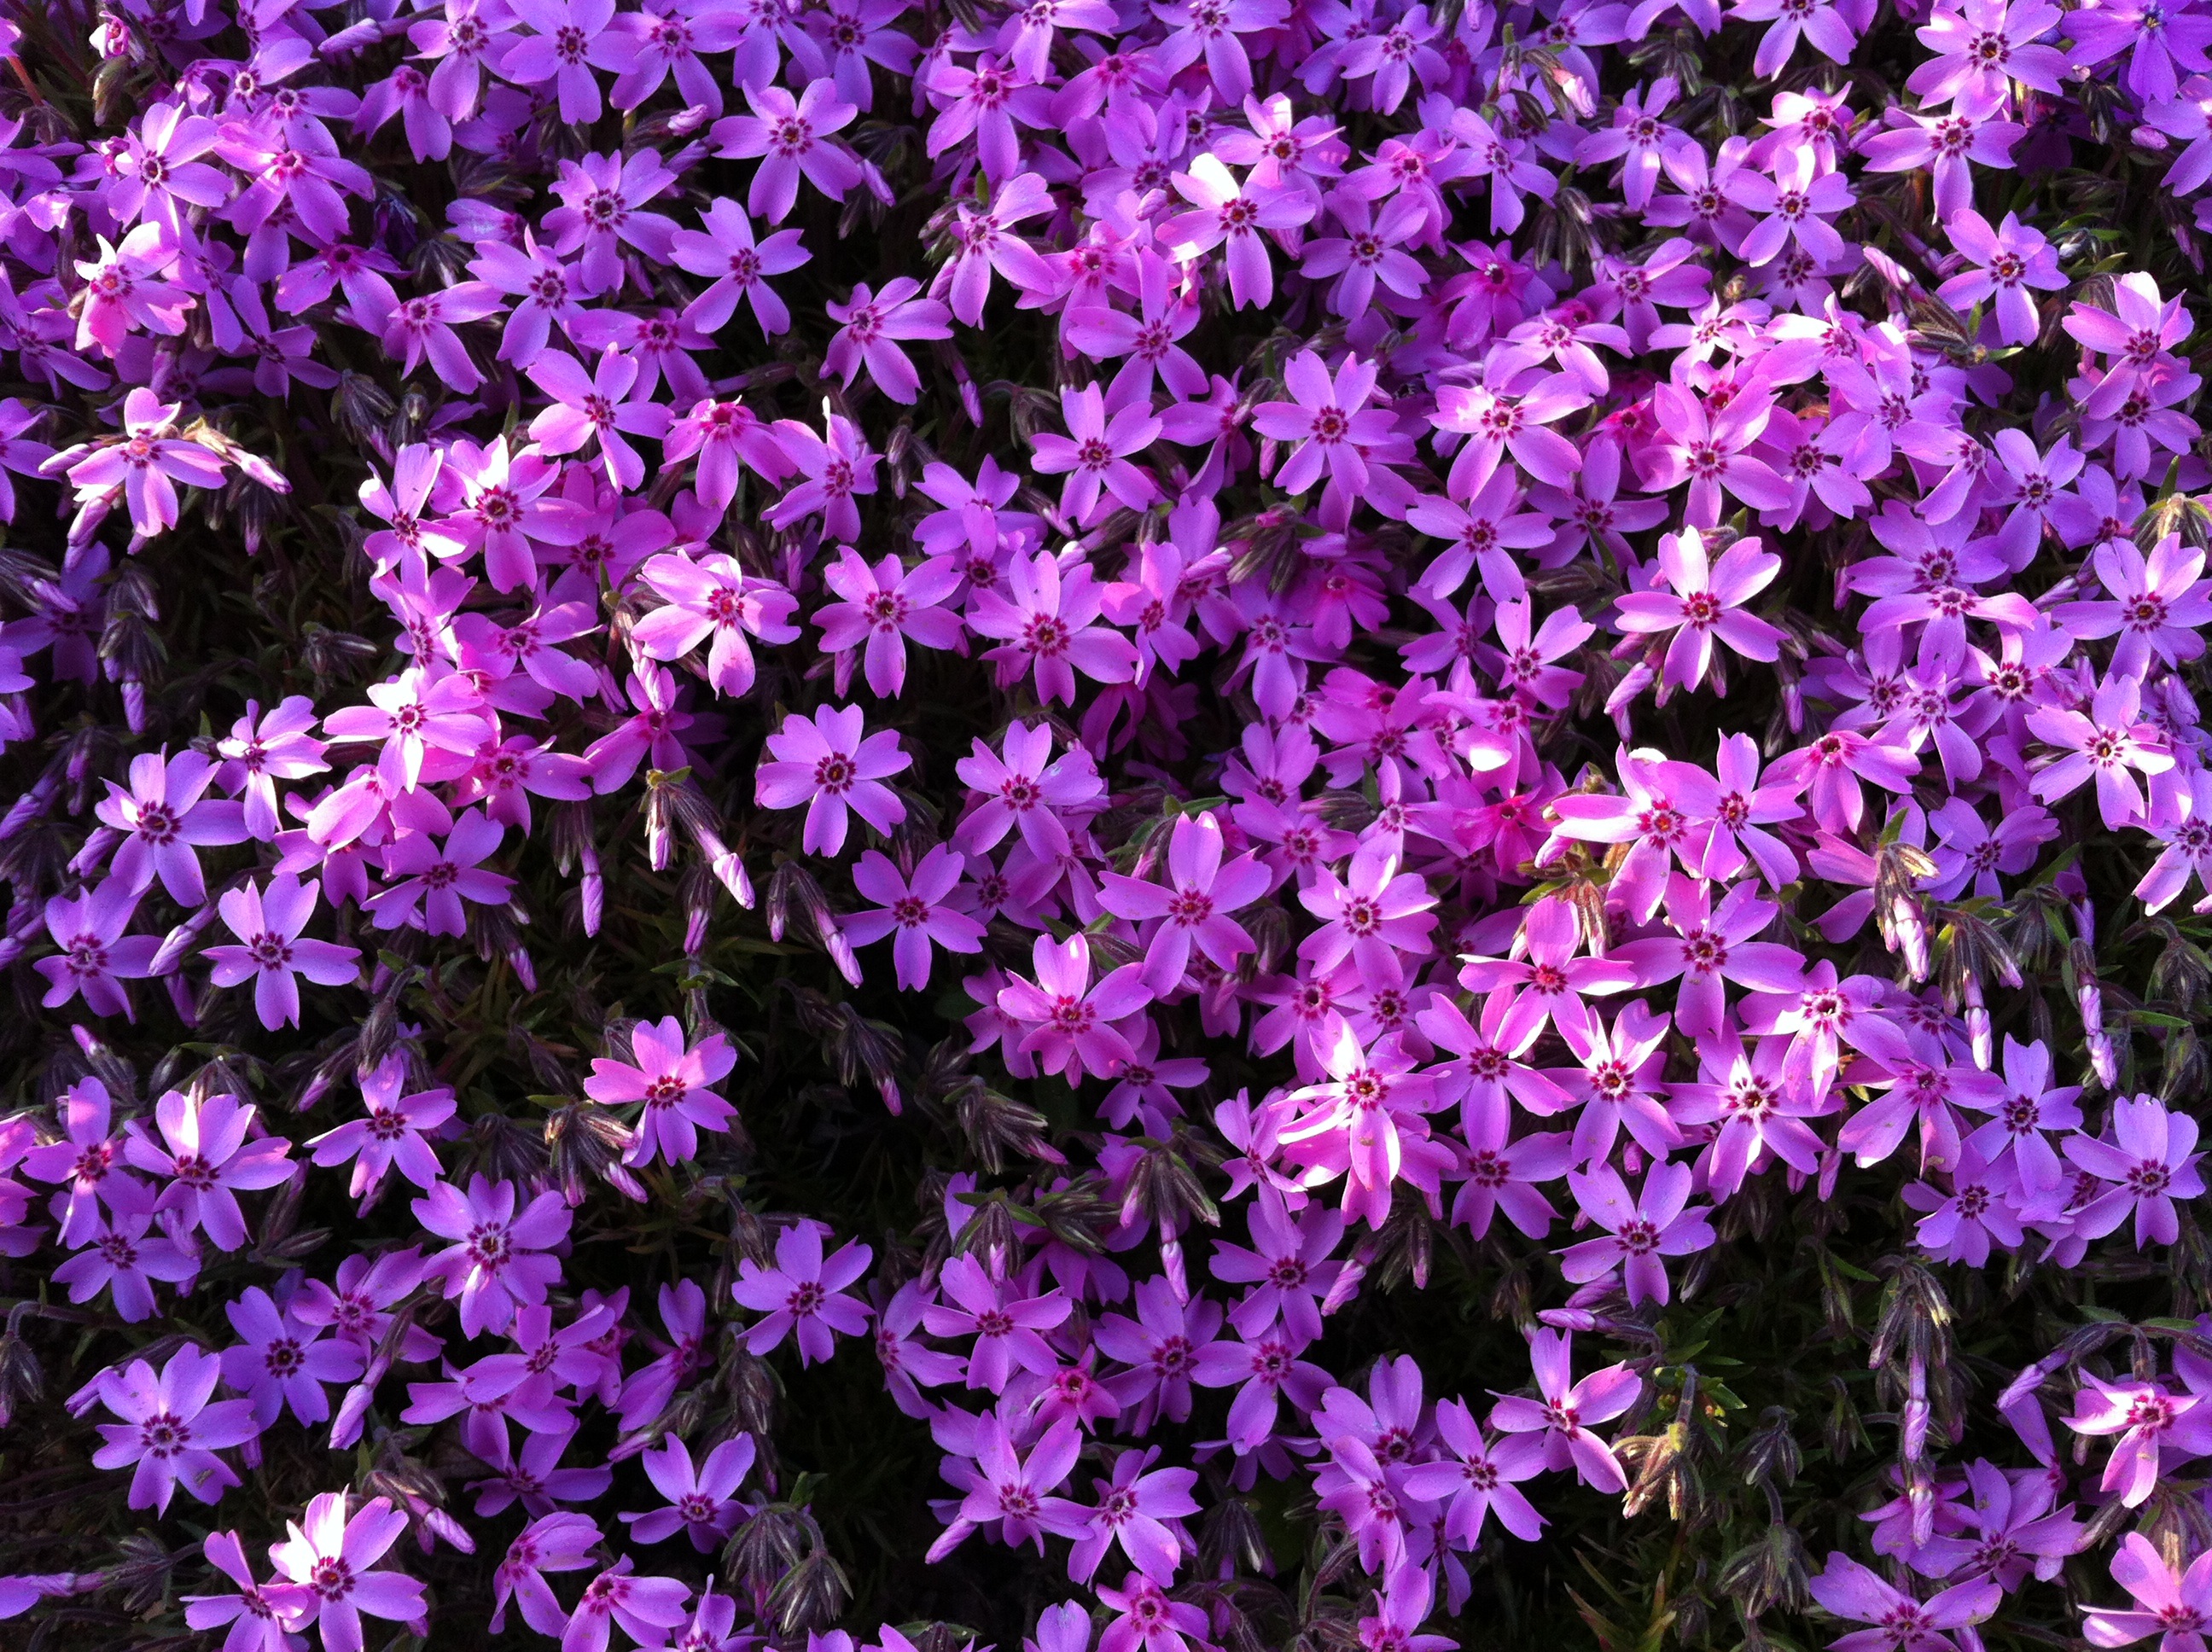
plant, flower, purple, botany, flora, flowers, purple flowers, background, shrub, flowering plant, bellflower family, annual plant, land plant